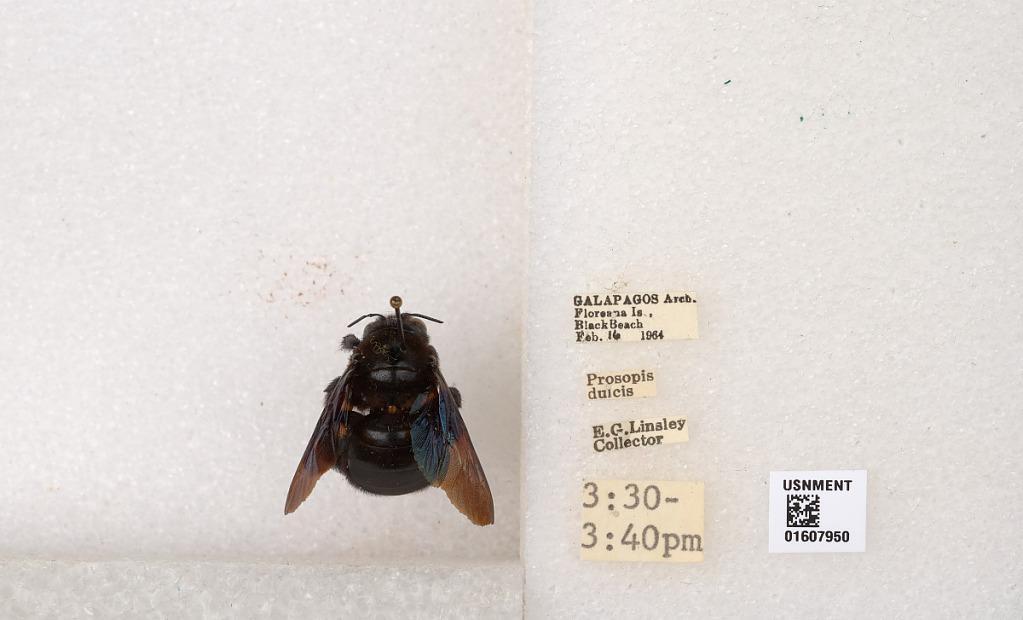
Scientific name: Xylocopa (Neoxylocopa) darwini Cockerell
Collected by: E. Linsley
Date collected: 1964-2-16
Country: Ecuador
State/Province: Galapagos
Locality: Floreana Is., Black Beach
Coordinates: -1.27619, -90.4875